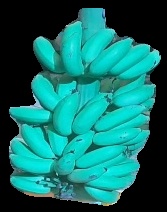
Variety: elakki-bale
Grade: grade2